Giannino Castiglioni

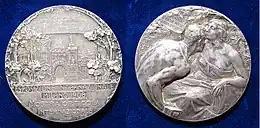

Giannino Castiglioni was born on 4 May 1884 in Milan, the son of Giacomo Castiglioni and Piera Bergamaschi. His father was director of the Stefano Johnson mint in that city.